Lescout

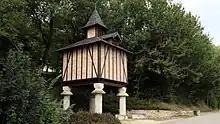
Lescout

Lescout is a commune in the Tarn department in southern France.